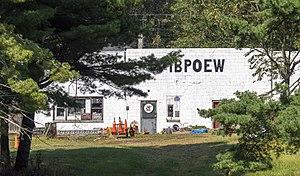
Salle de réunion de l'Ordre International de Bienfaisance Protecteur des Elks du Monde à la Ferme Kennedy, près de Sandy Hook, Maryland, Etats-Unis This is an image of a place or building that is listed on the National Register of Historic Places in the United States of America. Its reference number is 73000941